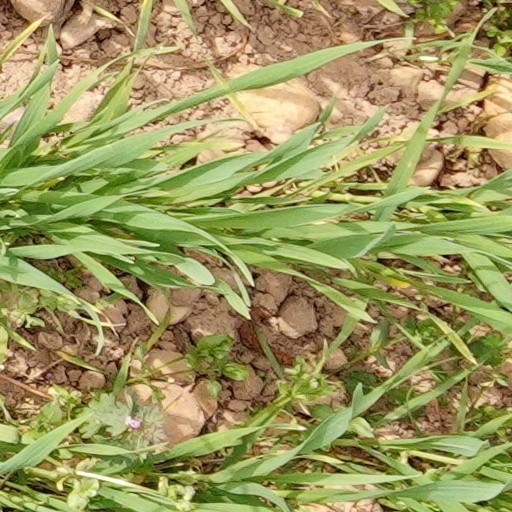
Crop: wheat